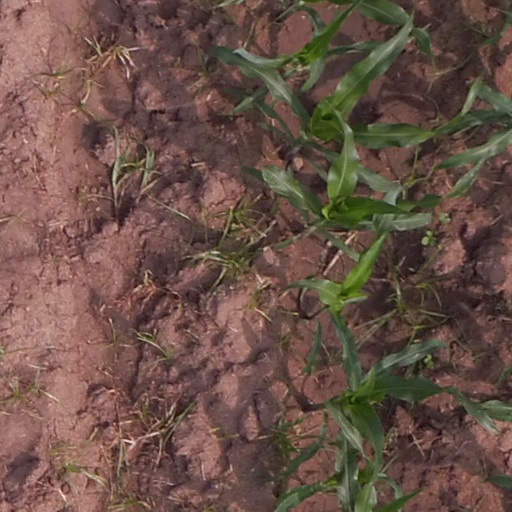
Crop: maize; corn